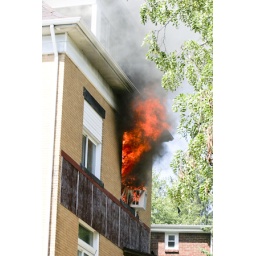
a house fire started from a emptied ashtray into a wastebasket.....no one hurt......2 dogs in the basement rescued